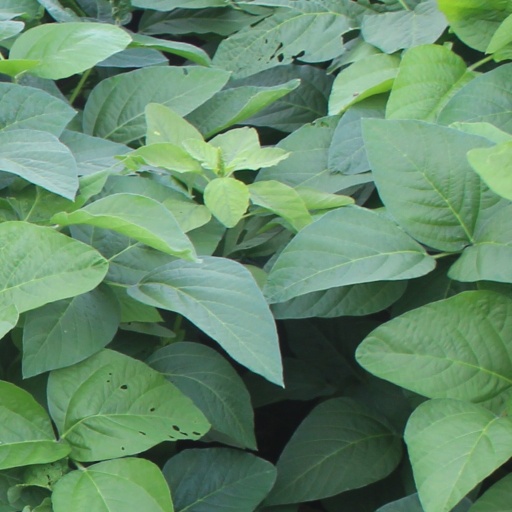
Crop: soybean